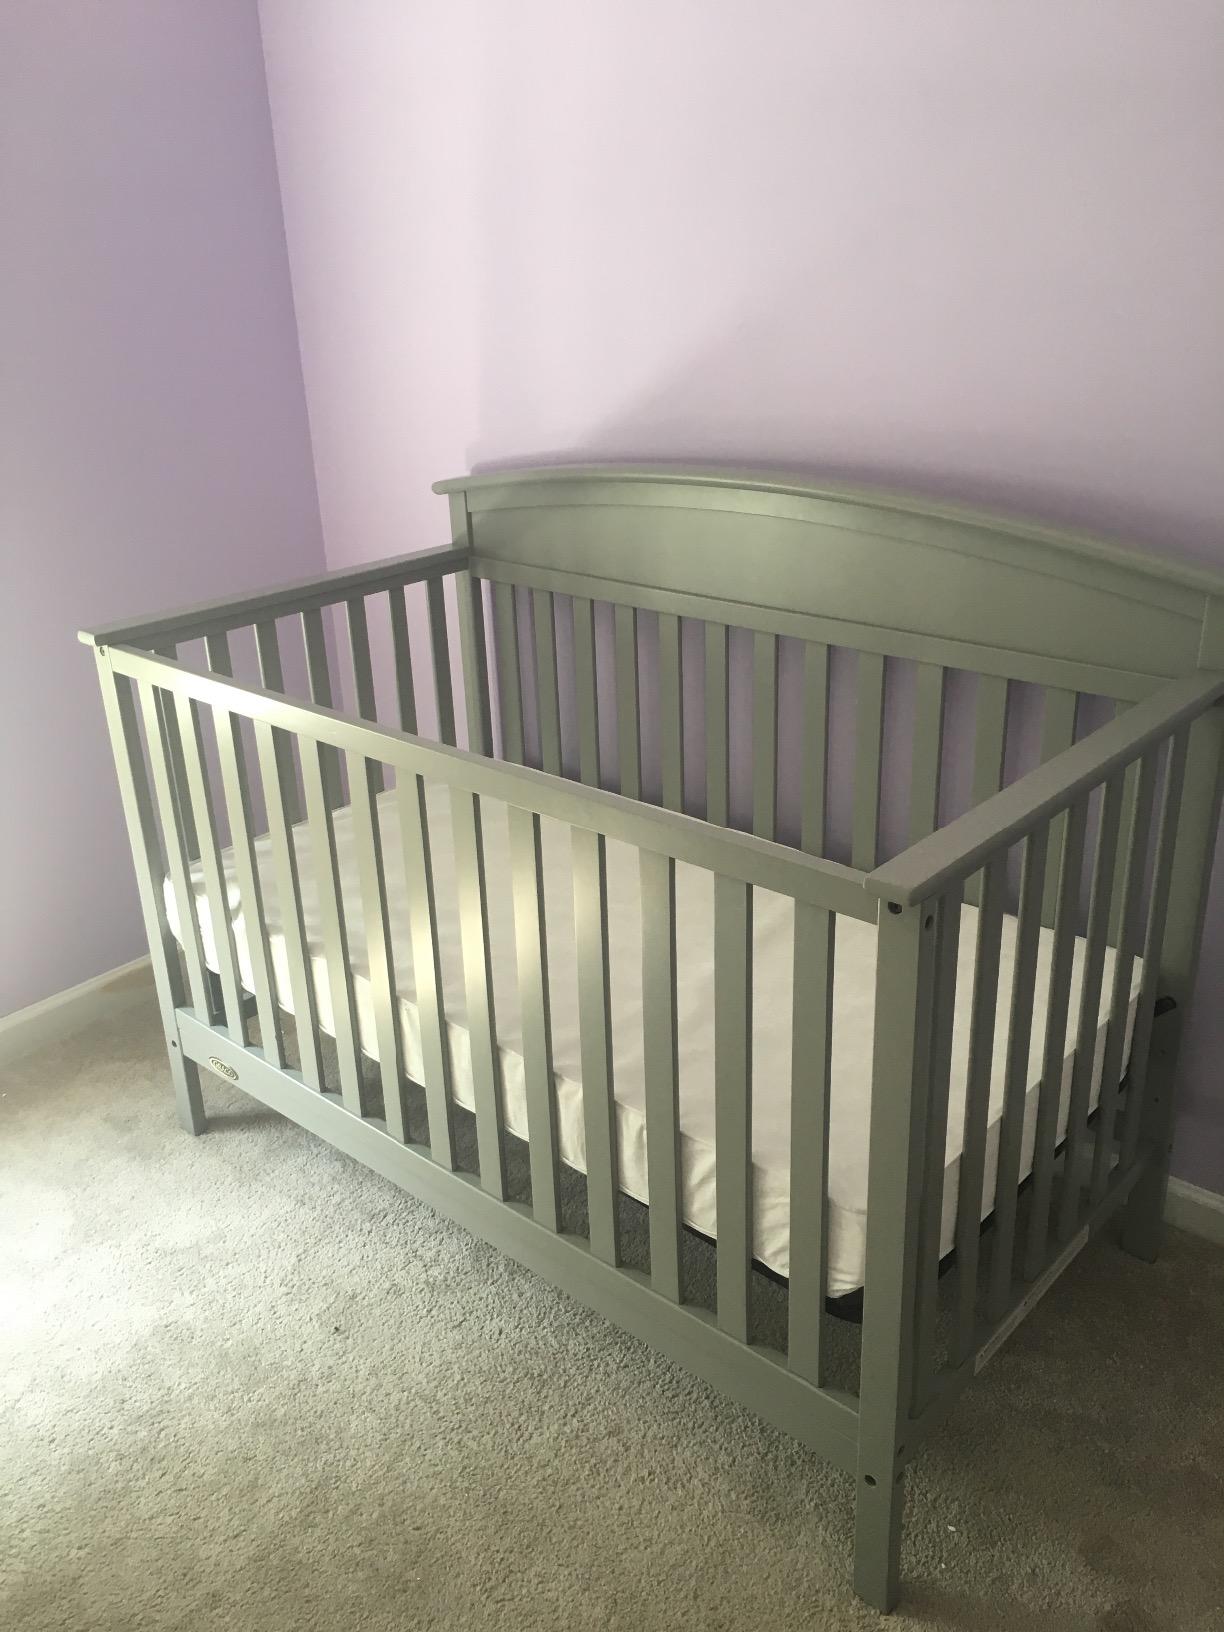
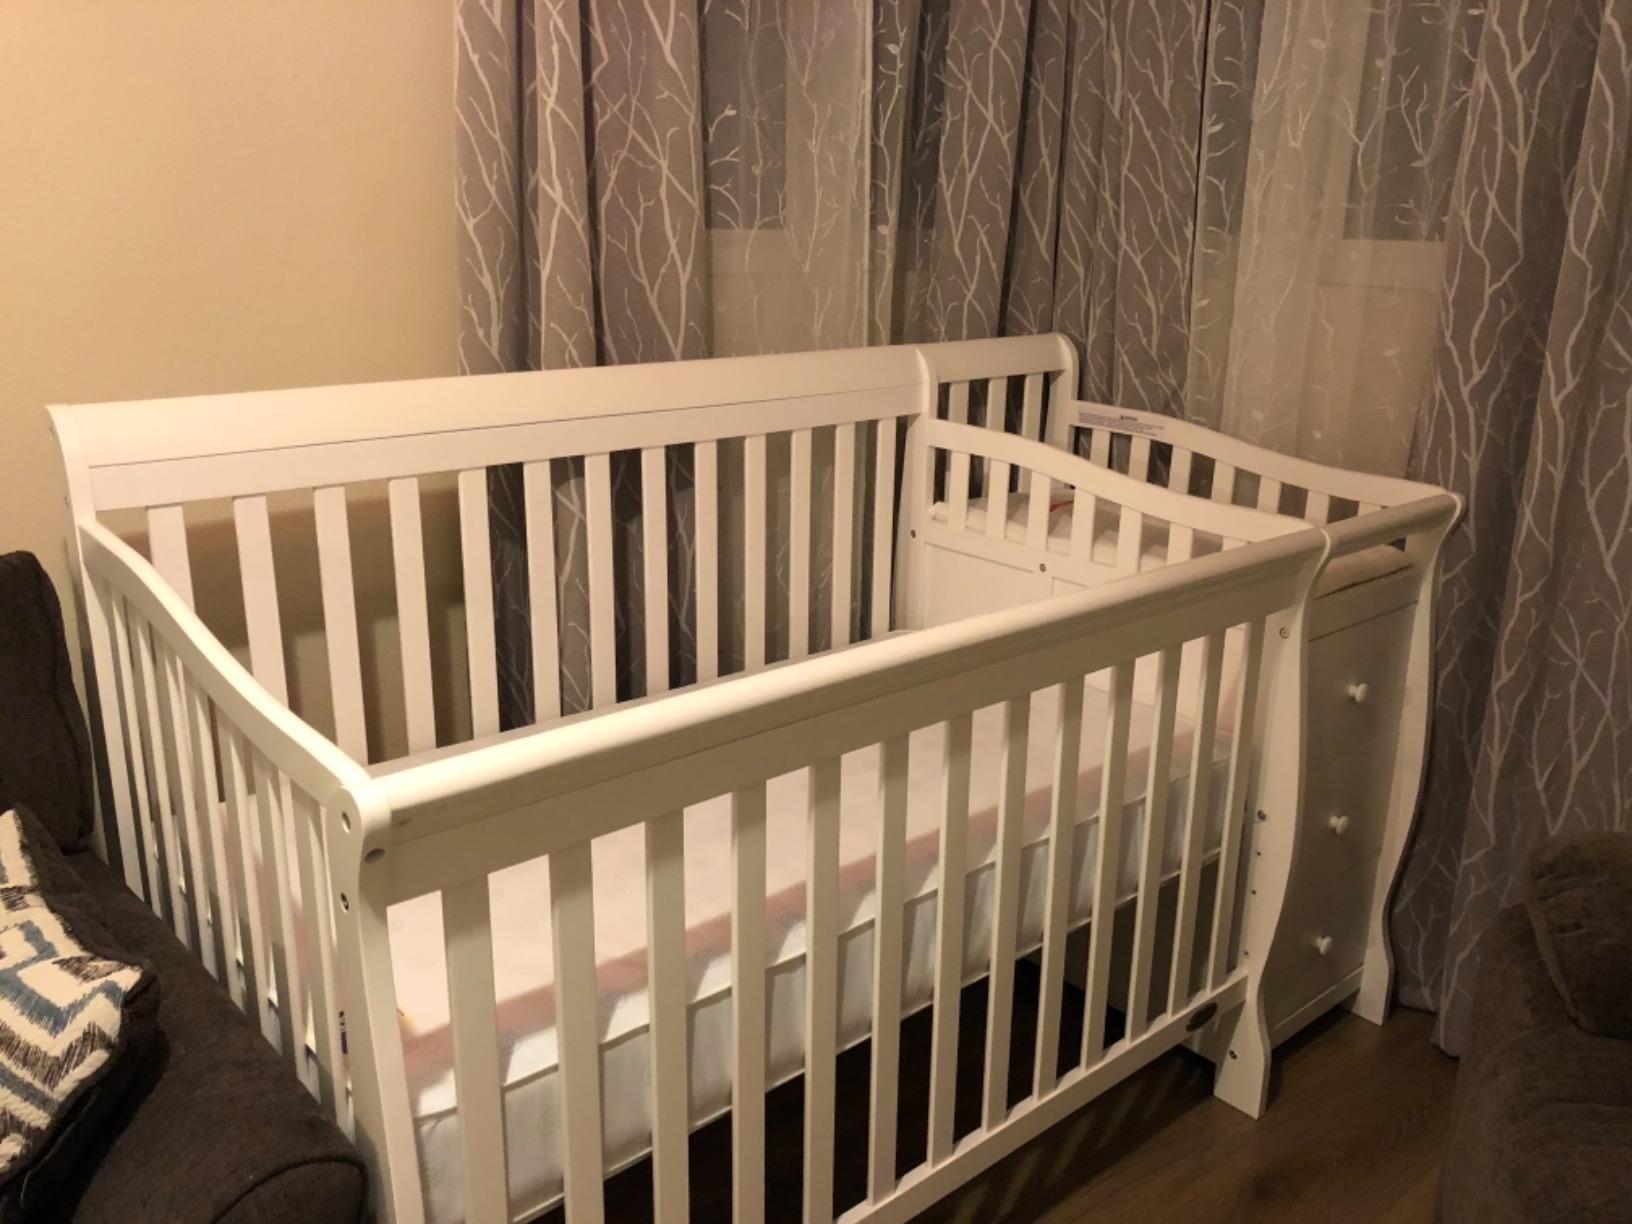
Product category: products_crib
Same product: no